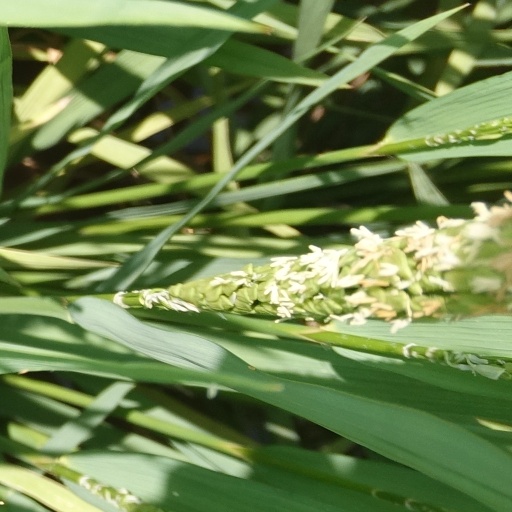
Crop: rice